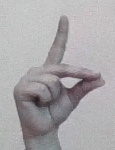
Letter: ta